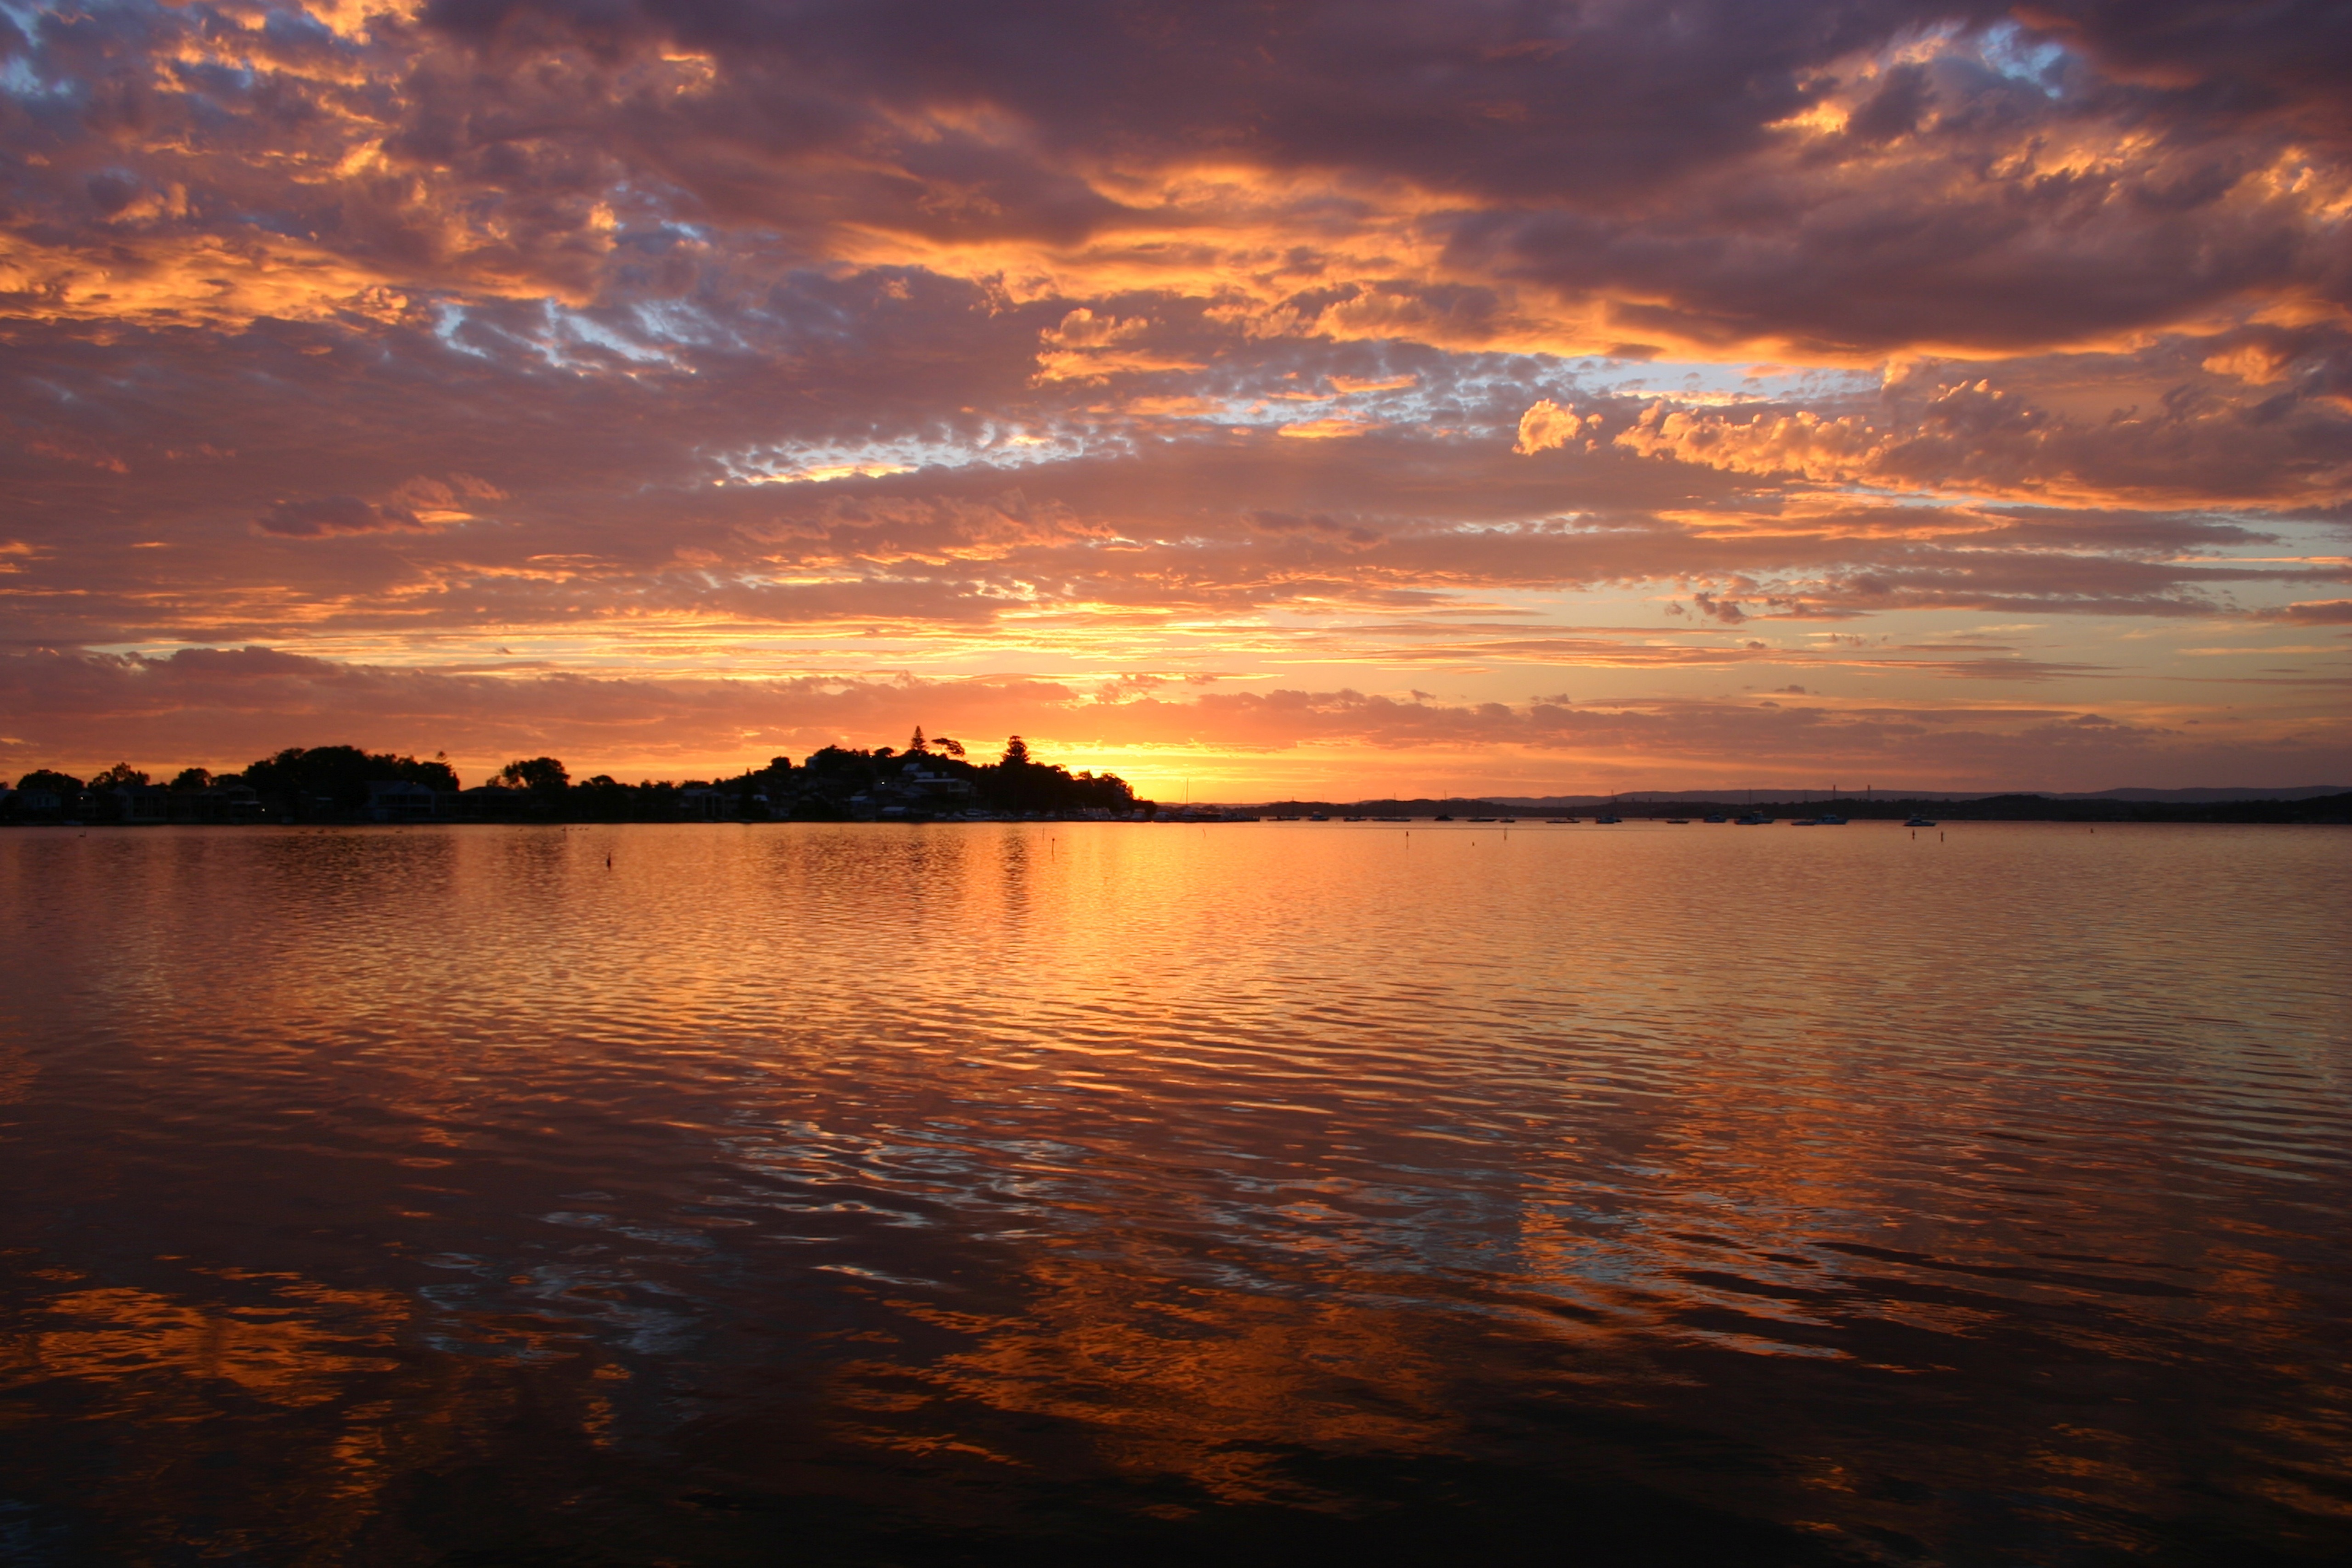
sea, water, nature, horizon, cloud, sky, sun, sunrise, sunset, sunlight, morning, lake, dawn, dusk, evening, orange, reflection, red, tranquil, scenery, clouds, reflections, surreal, beautiful, loch, calmness, afterglow, lake macquarie, red sky at morning